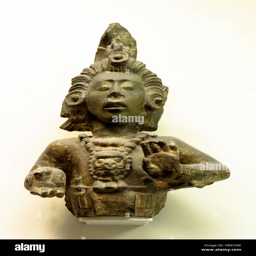
plaster cast sculpture of person made from monuments at the city